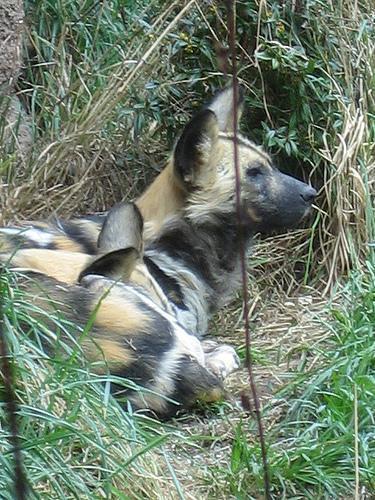
African_hunting_dog